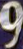
Number: 9